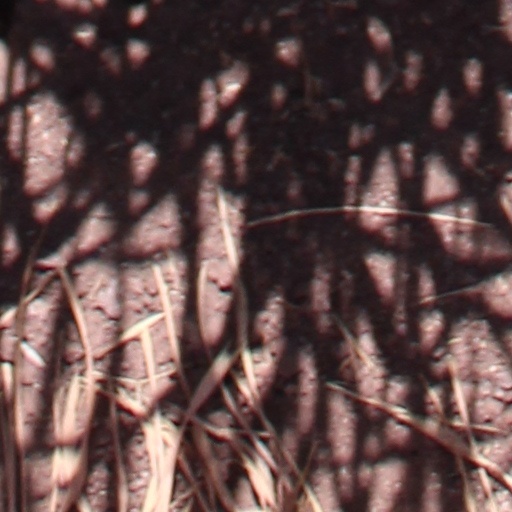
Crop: wheat